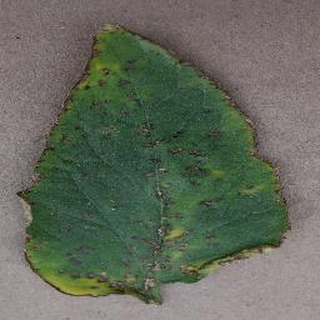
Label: tomato_bacterial_spot